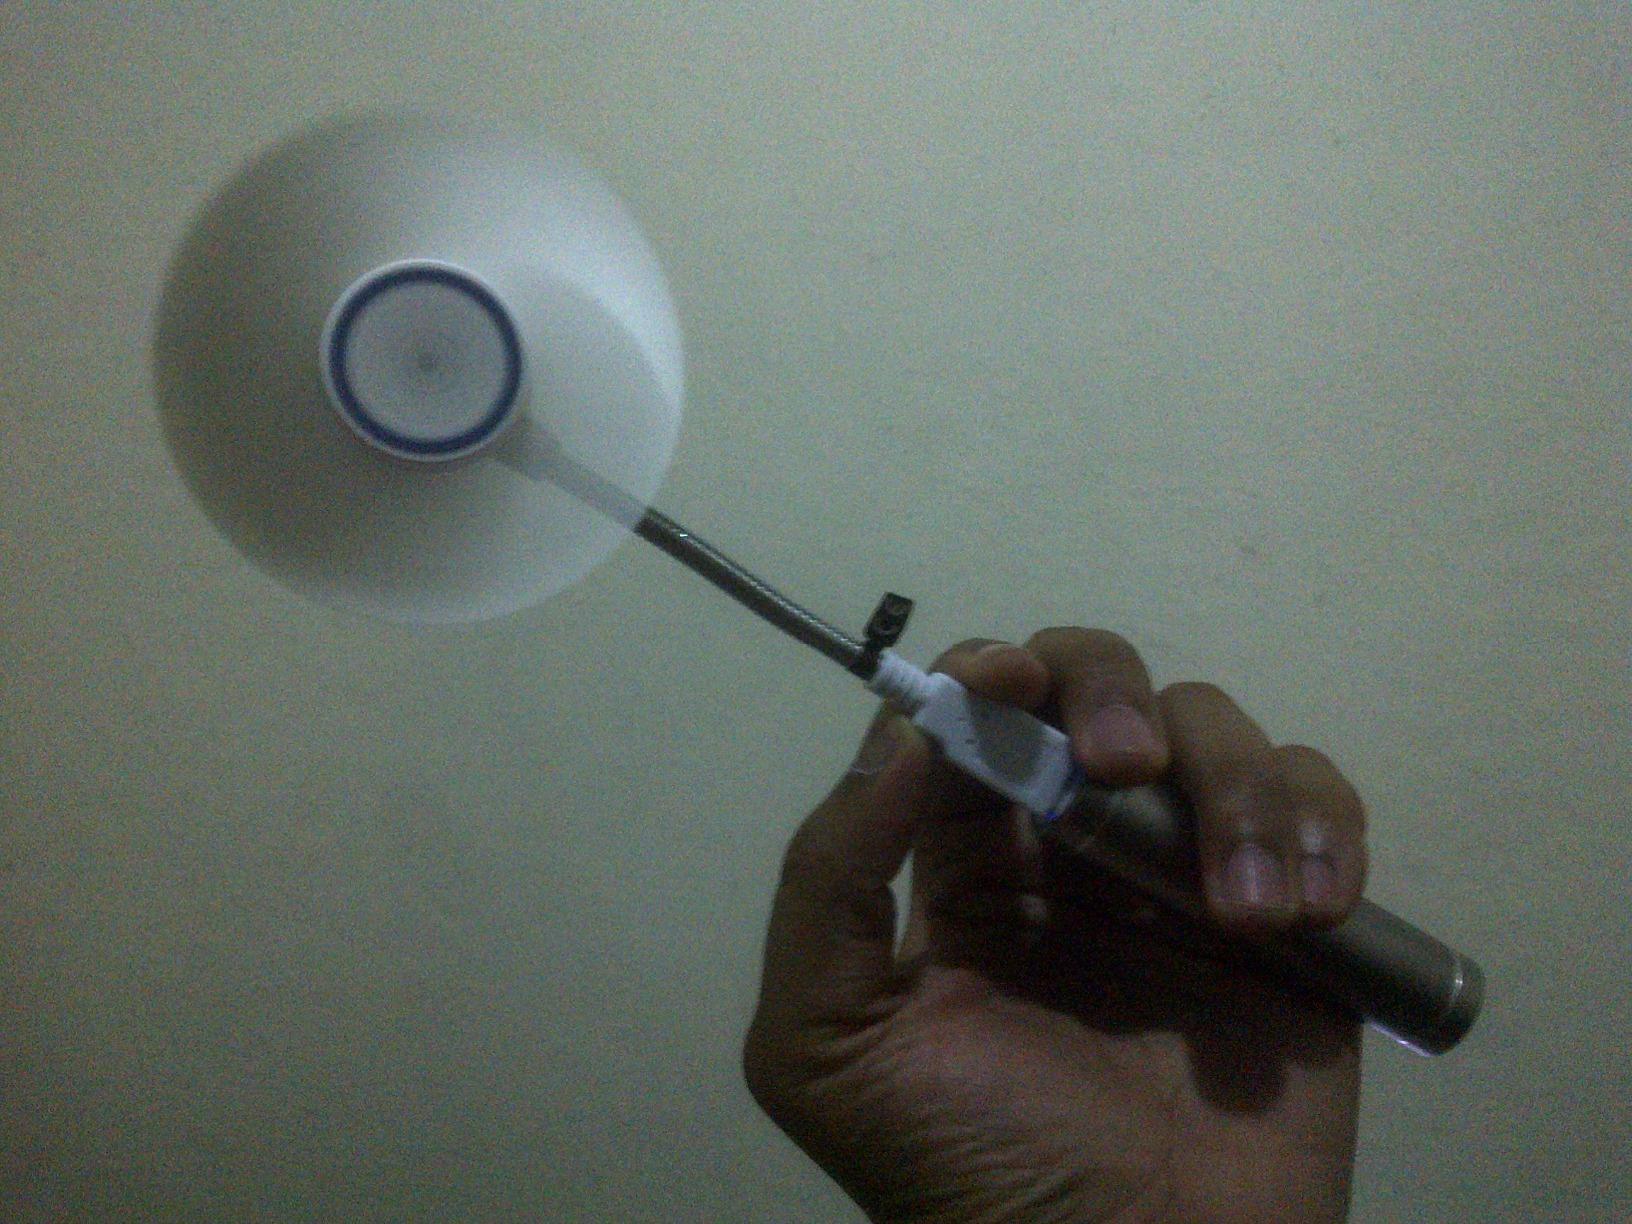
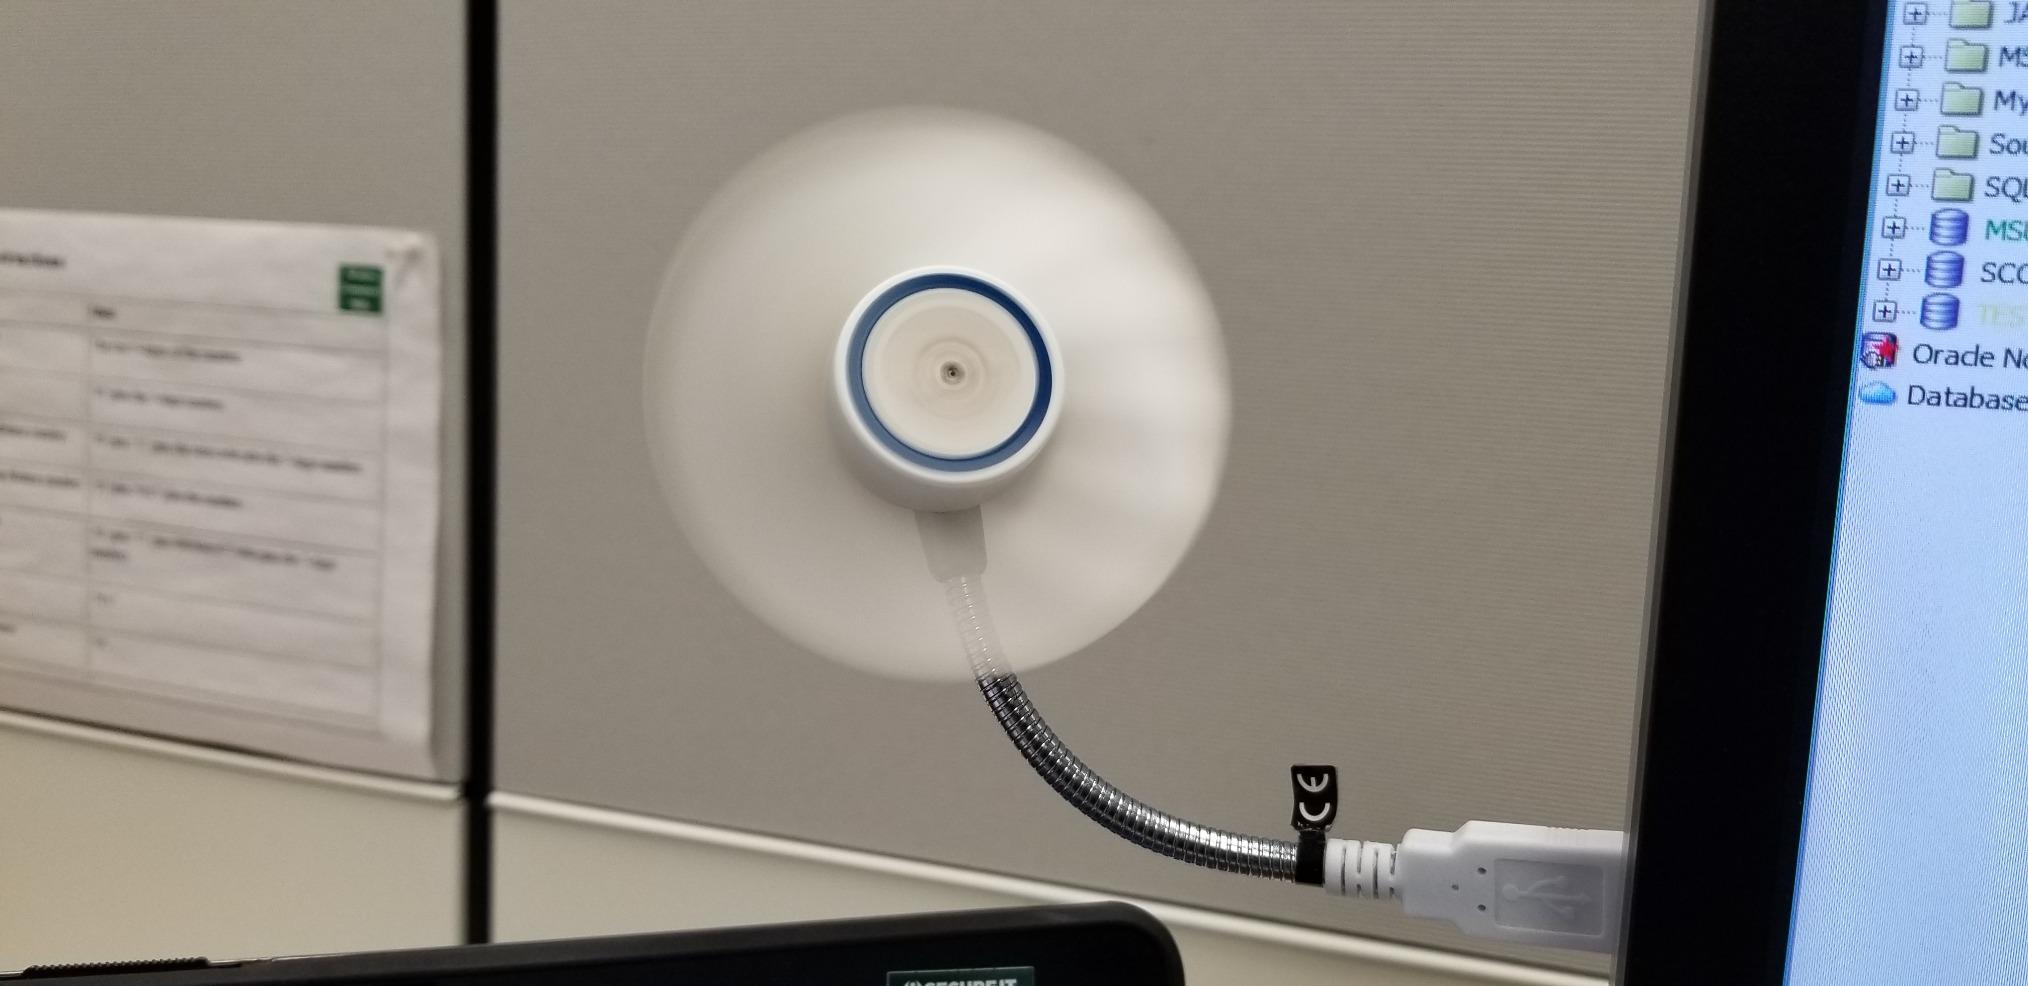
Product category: fan
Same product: yes